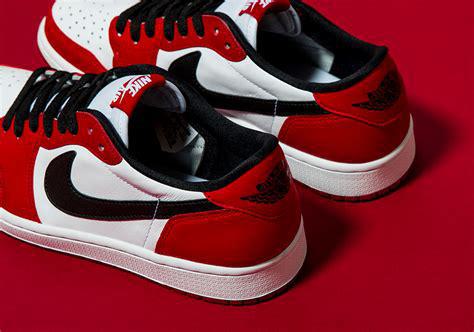
Brand: Jordan
Model: 1 OG